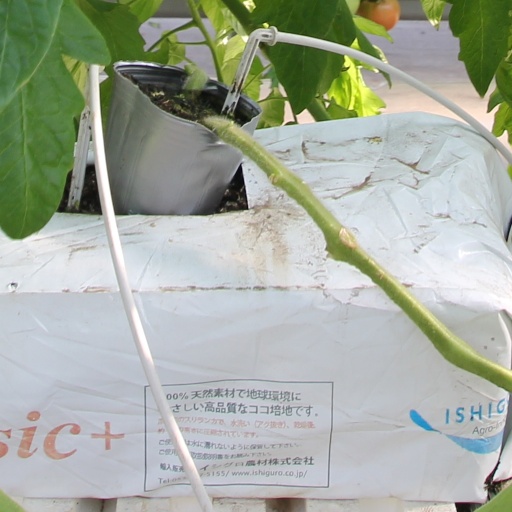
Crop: tomato